Question: Please indicate a possible affordance area of the surfboard that can be used for carrying
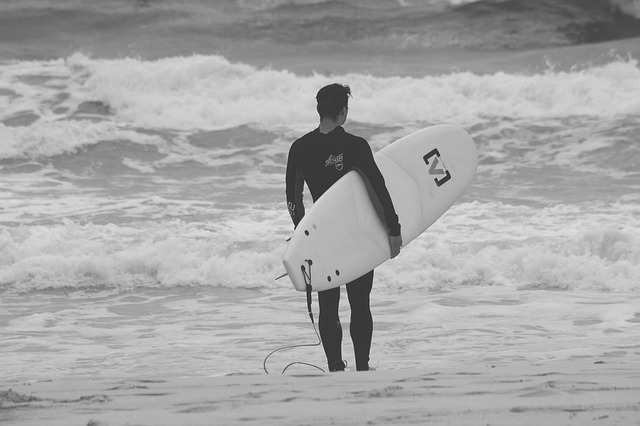
Answer: [280.5, 120, 474.5, 297]